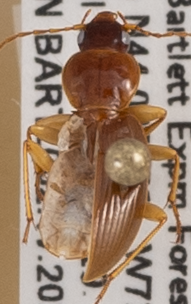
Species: Synuchus impunctatus
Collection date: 2019-06-26
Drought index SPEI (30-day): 0.362
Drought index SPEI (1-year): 1.22
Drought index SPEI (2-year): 0.998